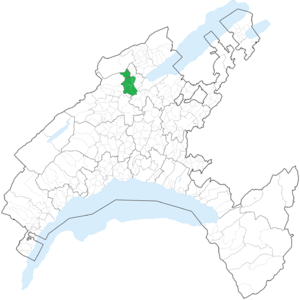
Carte de la seigneurie de Champvent dès 1324.
La seigneurie de Champvent est une ancienne seigneurie située dans l'actuel canton de Vaud. Une partie de la seigneurie est détachée et devient la seigneurie de La Mothe.